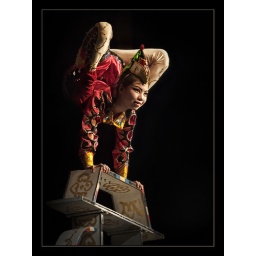
She did this in 8m height on a tower of those wooden tables ...